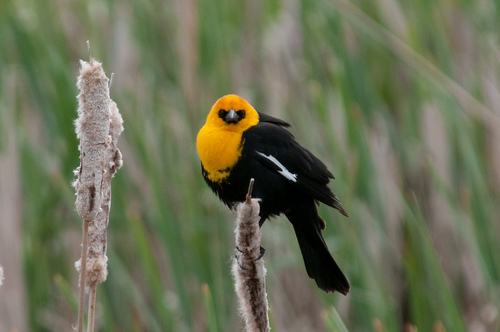
this bird has a bright orange breast and head, it's wings are black and there are white wingbars.
a fluffy black bodied bird with an bright orange head.
this bird is black with a yellow-orange head, with a black eye ring.
this bird has a yellow head and chest while the rest of its body is black with a single white stripe on its wing.
this bird is about average in size, its head is yellow but black feathers cover the rest.
this bird is a vivid yellow about the head and breast while the rest of the bird is black with a white patch.
this is a black bird with a strikingly orange-yellow head to throat color and white stripe on the primary wing.
this bird is very unique with it's orange head and chest, black covering the rest of his body and a small hint of white on it's wings.
a bird with a mostly black body with a yellow breast and a yellow head which is small relative to its body.
a small bird with a yellow head and breast and black eyerings.
Species: Yellow Headed Blackbird